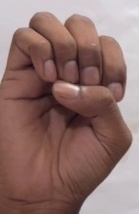
ASL sign: E